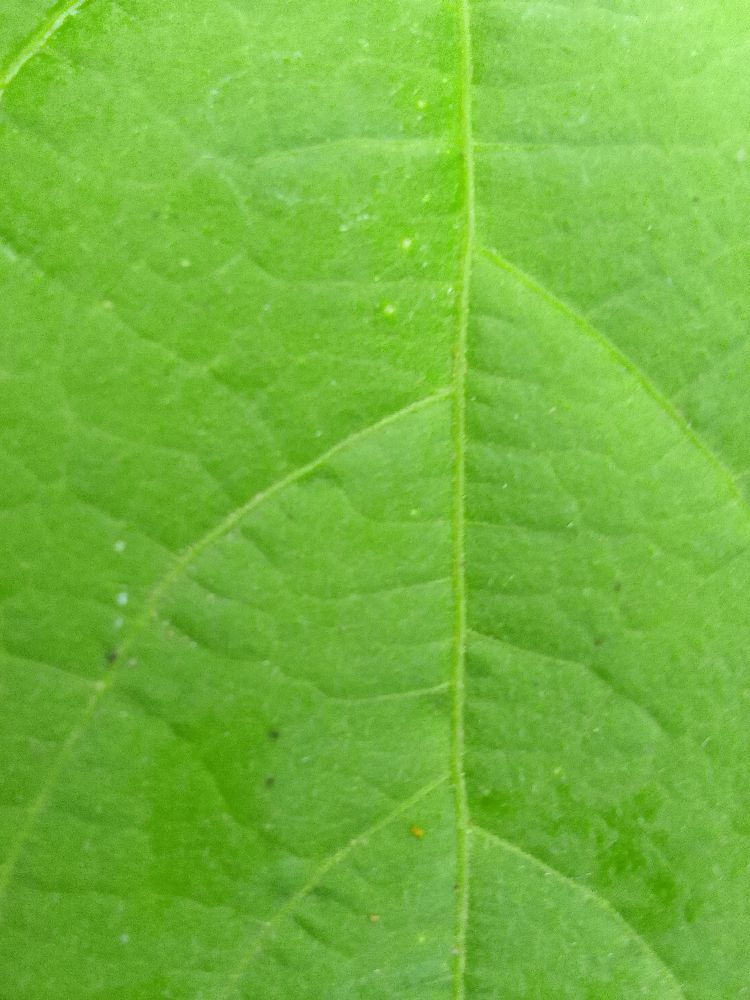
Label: healthy